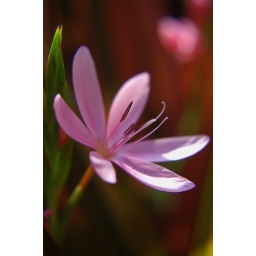
Delicate pink Nerine flower capture in the rays of the morning sun